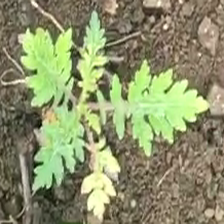
Weed species: Gajar_gavat_(Parthenium hysterophorus)